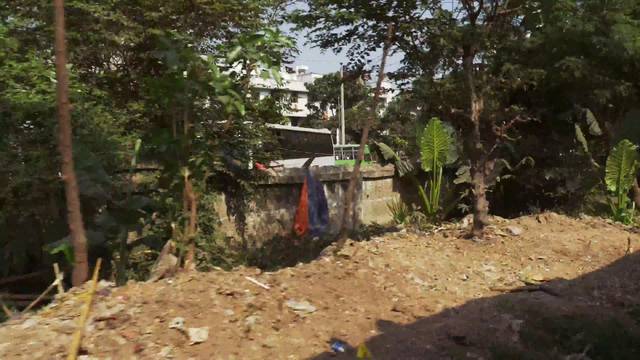
Region: Bangladesh
Coordinates: 23.75, 90.411